Violin Concerto (Strauss)

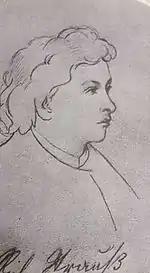
A portrait of Richard Strauss in 1880.

The Violin Concerto in D minor, Op. 8, is a concertante work written from 1881 to 1882 by the German composer Richard Strauss.